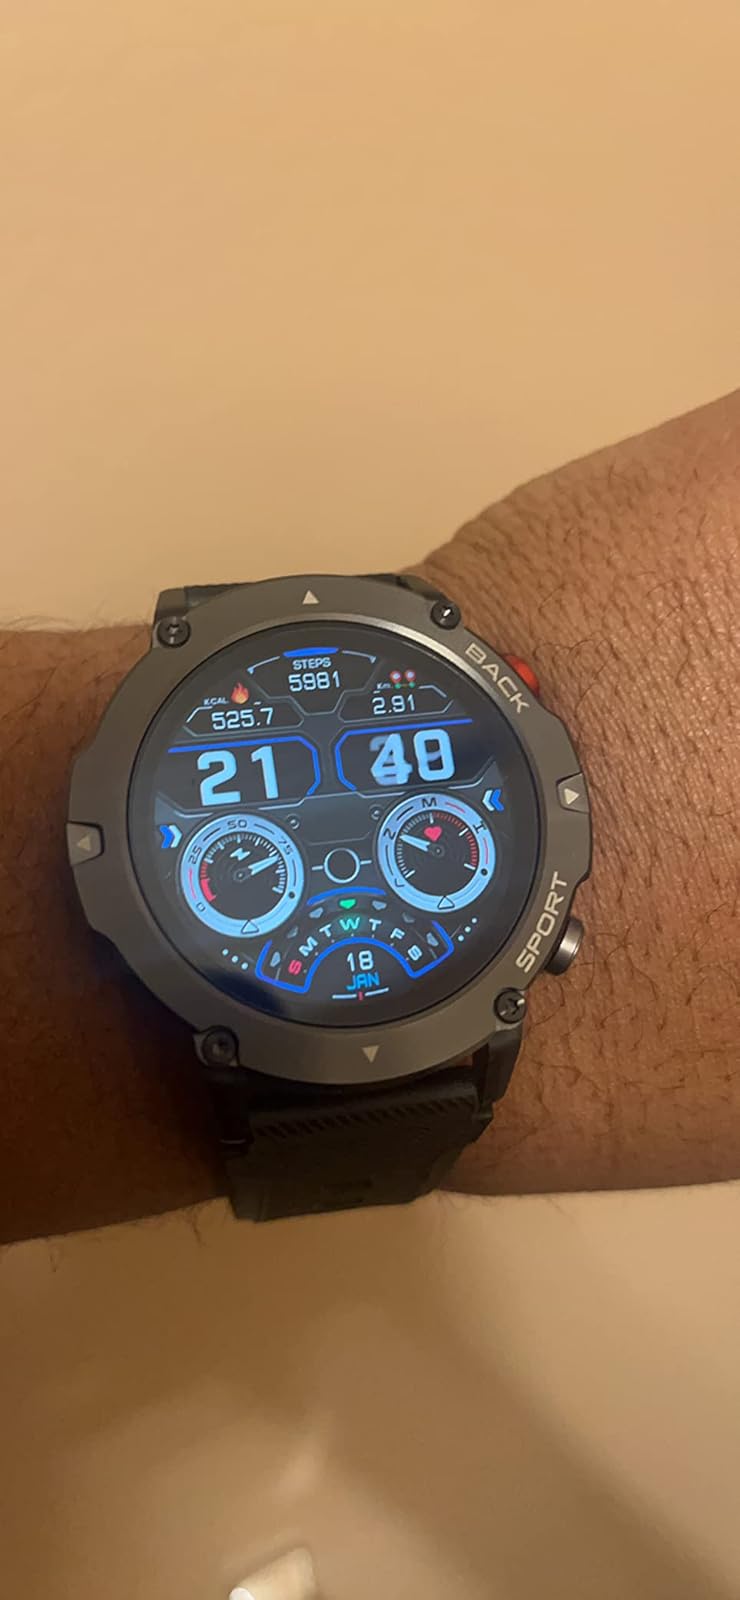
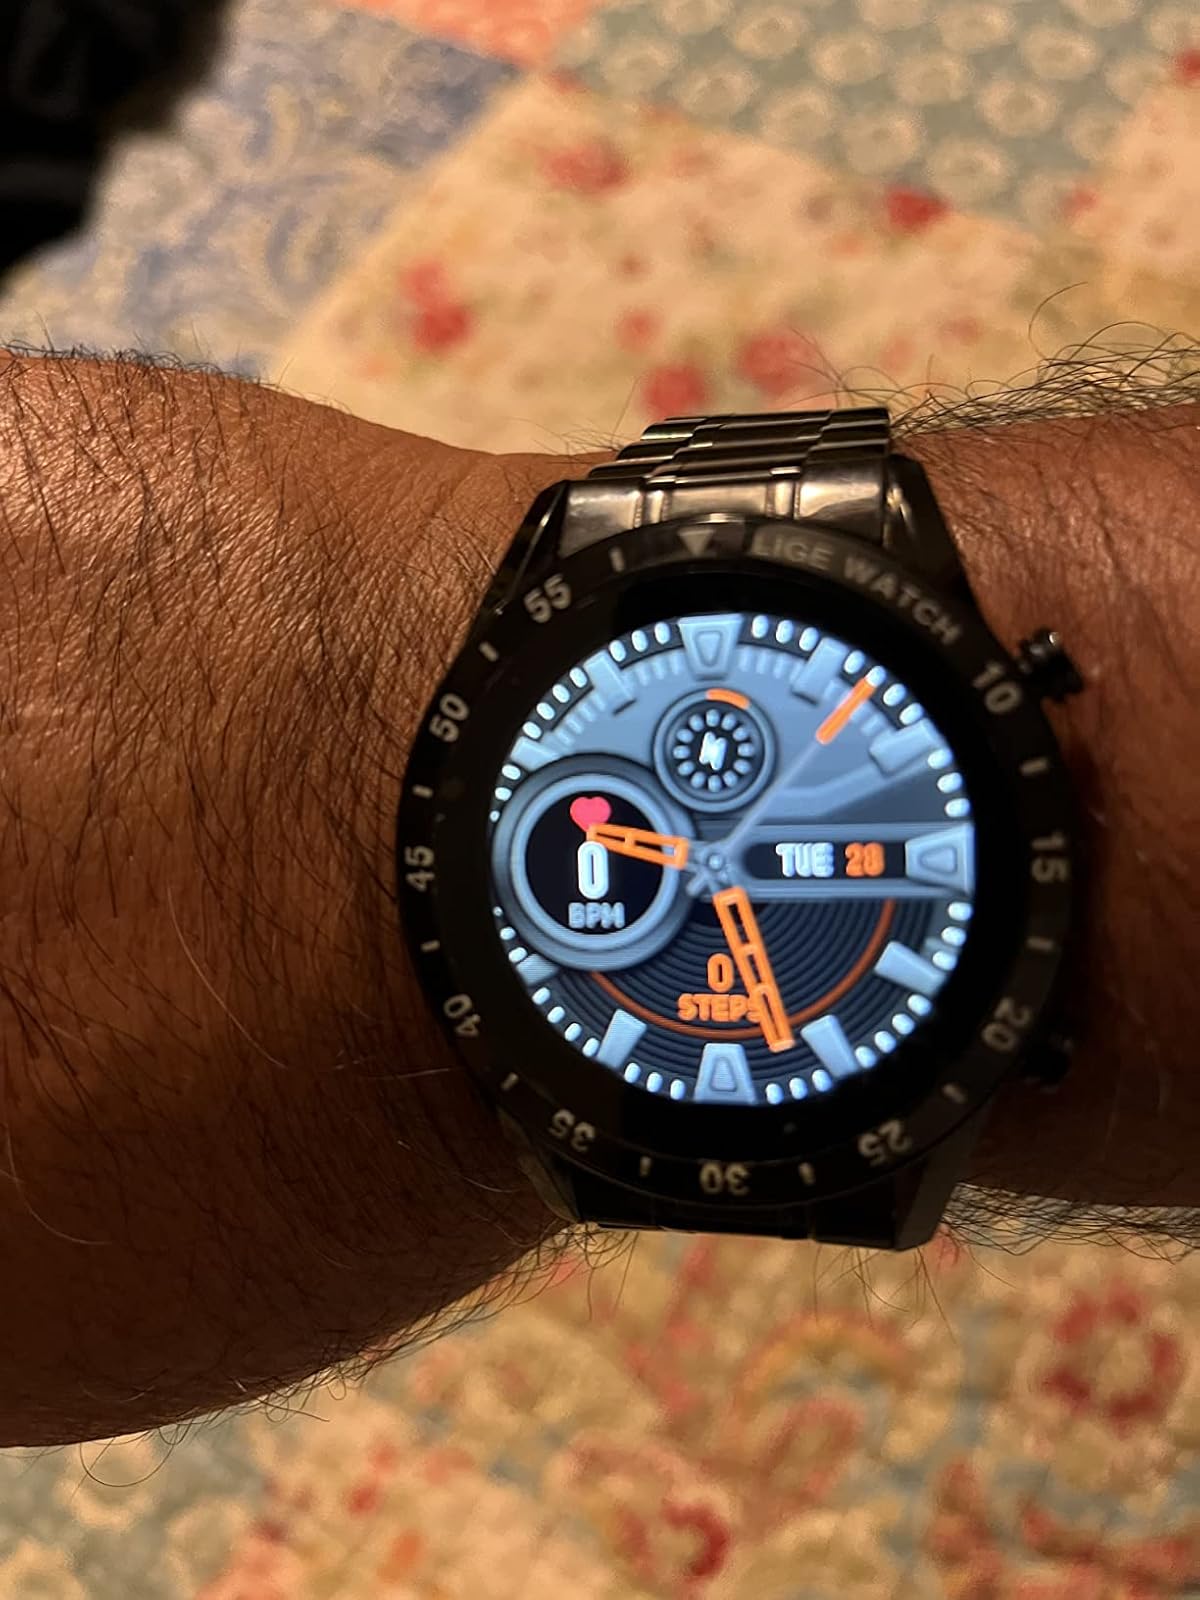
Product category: smartwatch
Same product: no